Christ Church Cathedral (Vancouver)

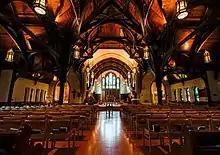
View of the cathedral altar from the nave of the cathedral

Holy Communion is celebrated using both the Book of Common Prayer and the Book of Alternative Services. Both a simple spoken celebration and a choral or sung Eucharist celebrated with congregational hymns featuring an eclectic mix of Mass settings, psalmody, anthems and instrumental music are practised. Music in worship ranges from plainsong to motets from the baroque and classical periods to contemporary and world music. Cathedral musician Rupert Lang is a prolific and respected composer and many of his sacred pieces debut during this liturgy.